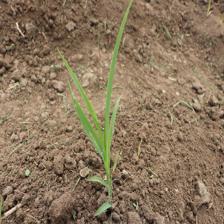
Label: Sorghum